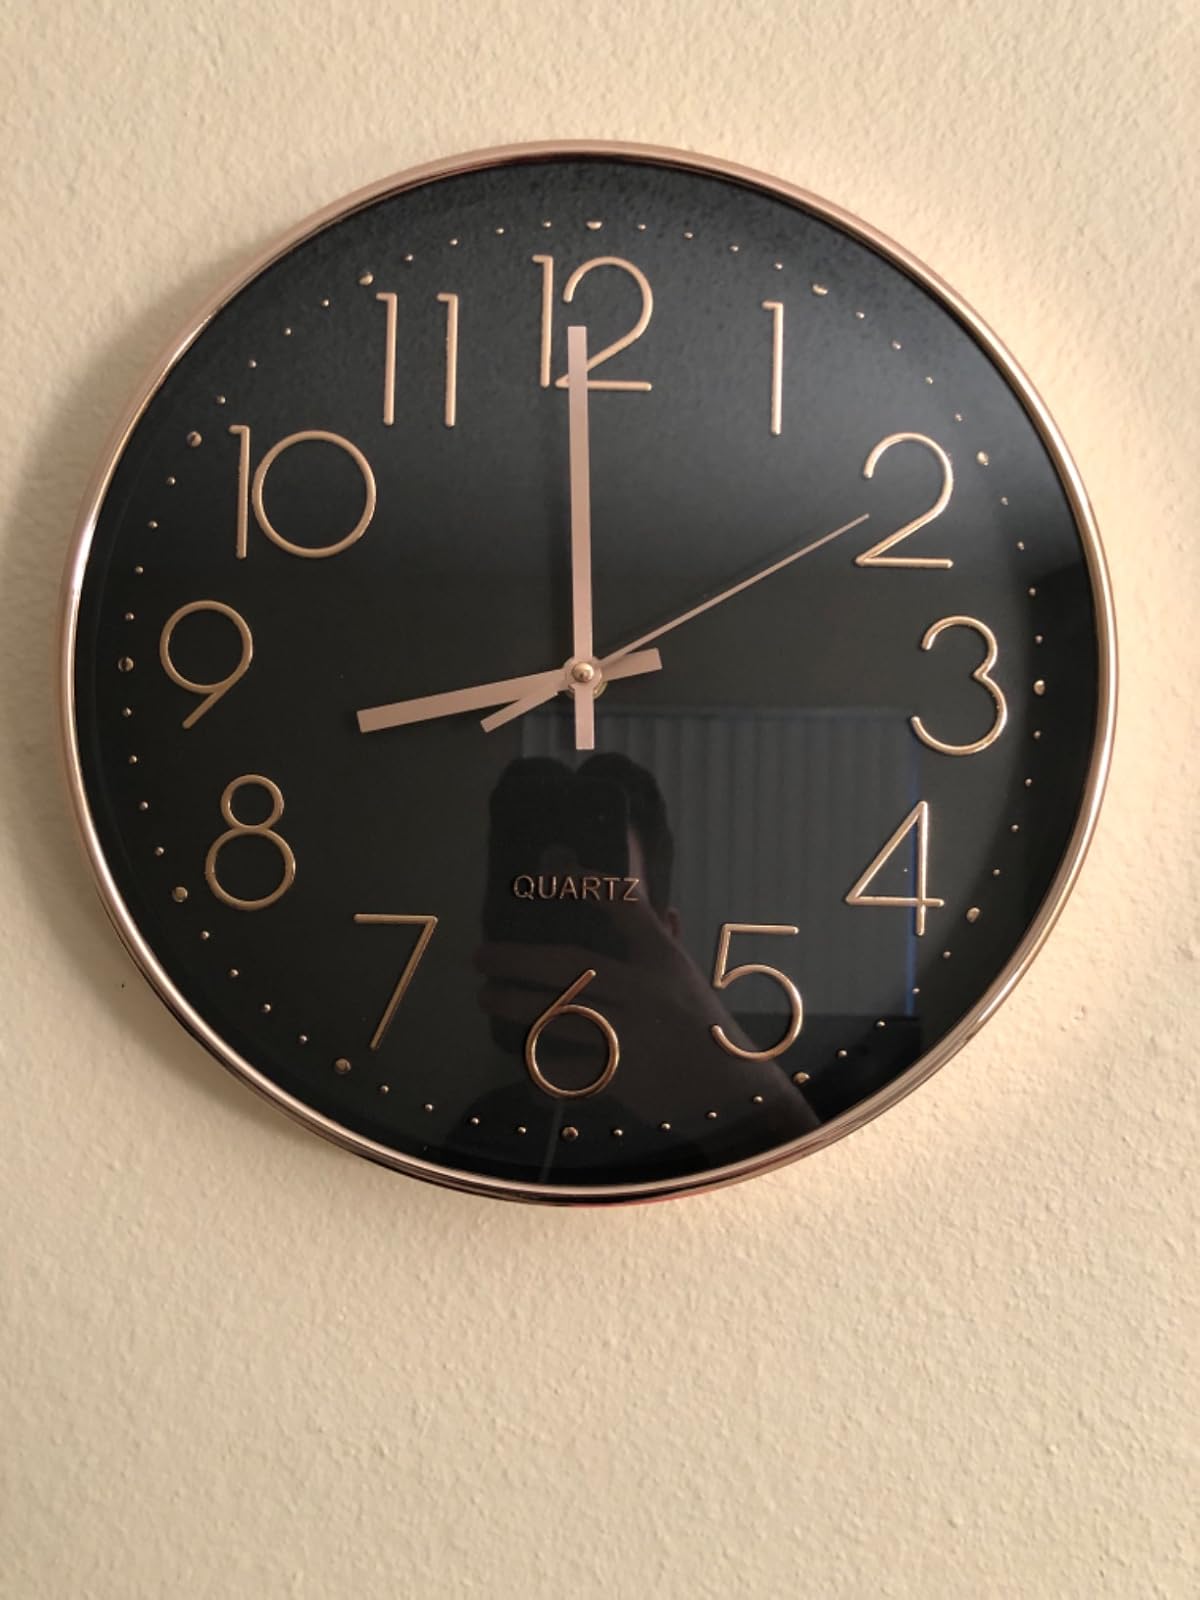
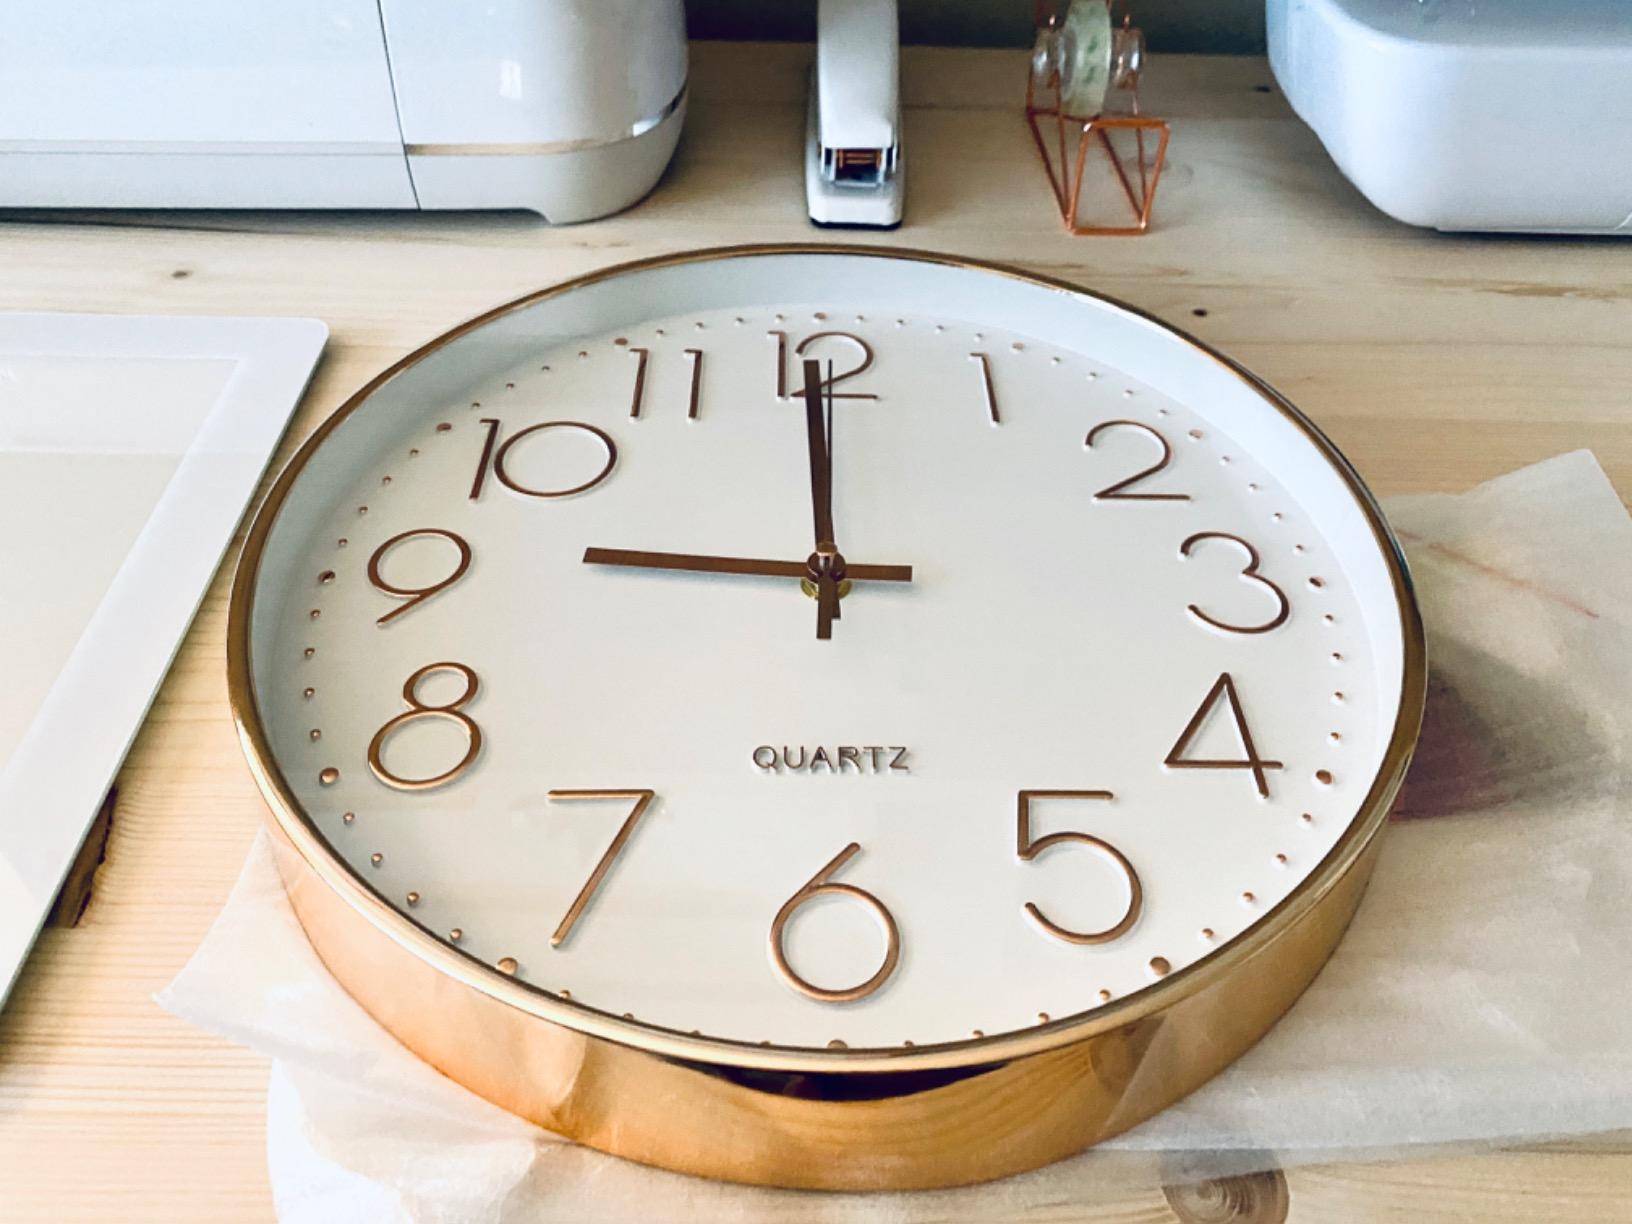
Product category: clock
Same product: no